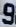
Number: 9